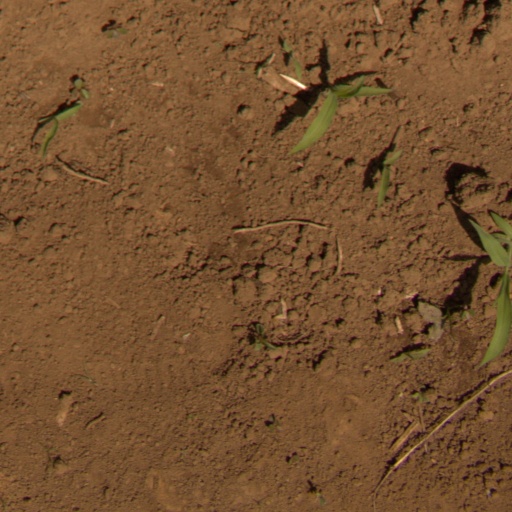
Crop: Jerusalem artichoke